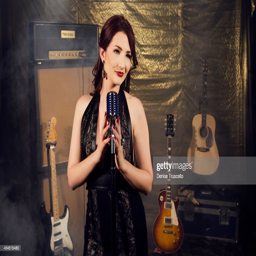
country artist poses for a portrait .